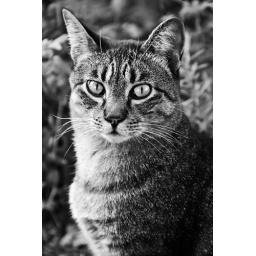
A cat in grass is a tiger in the jungle